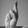
ASL letter: R